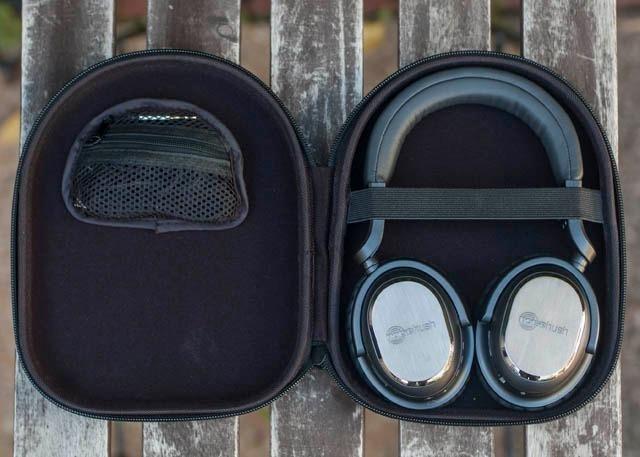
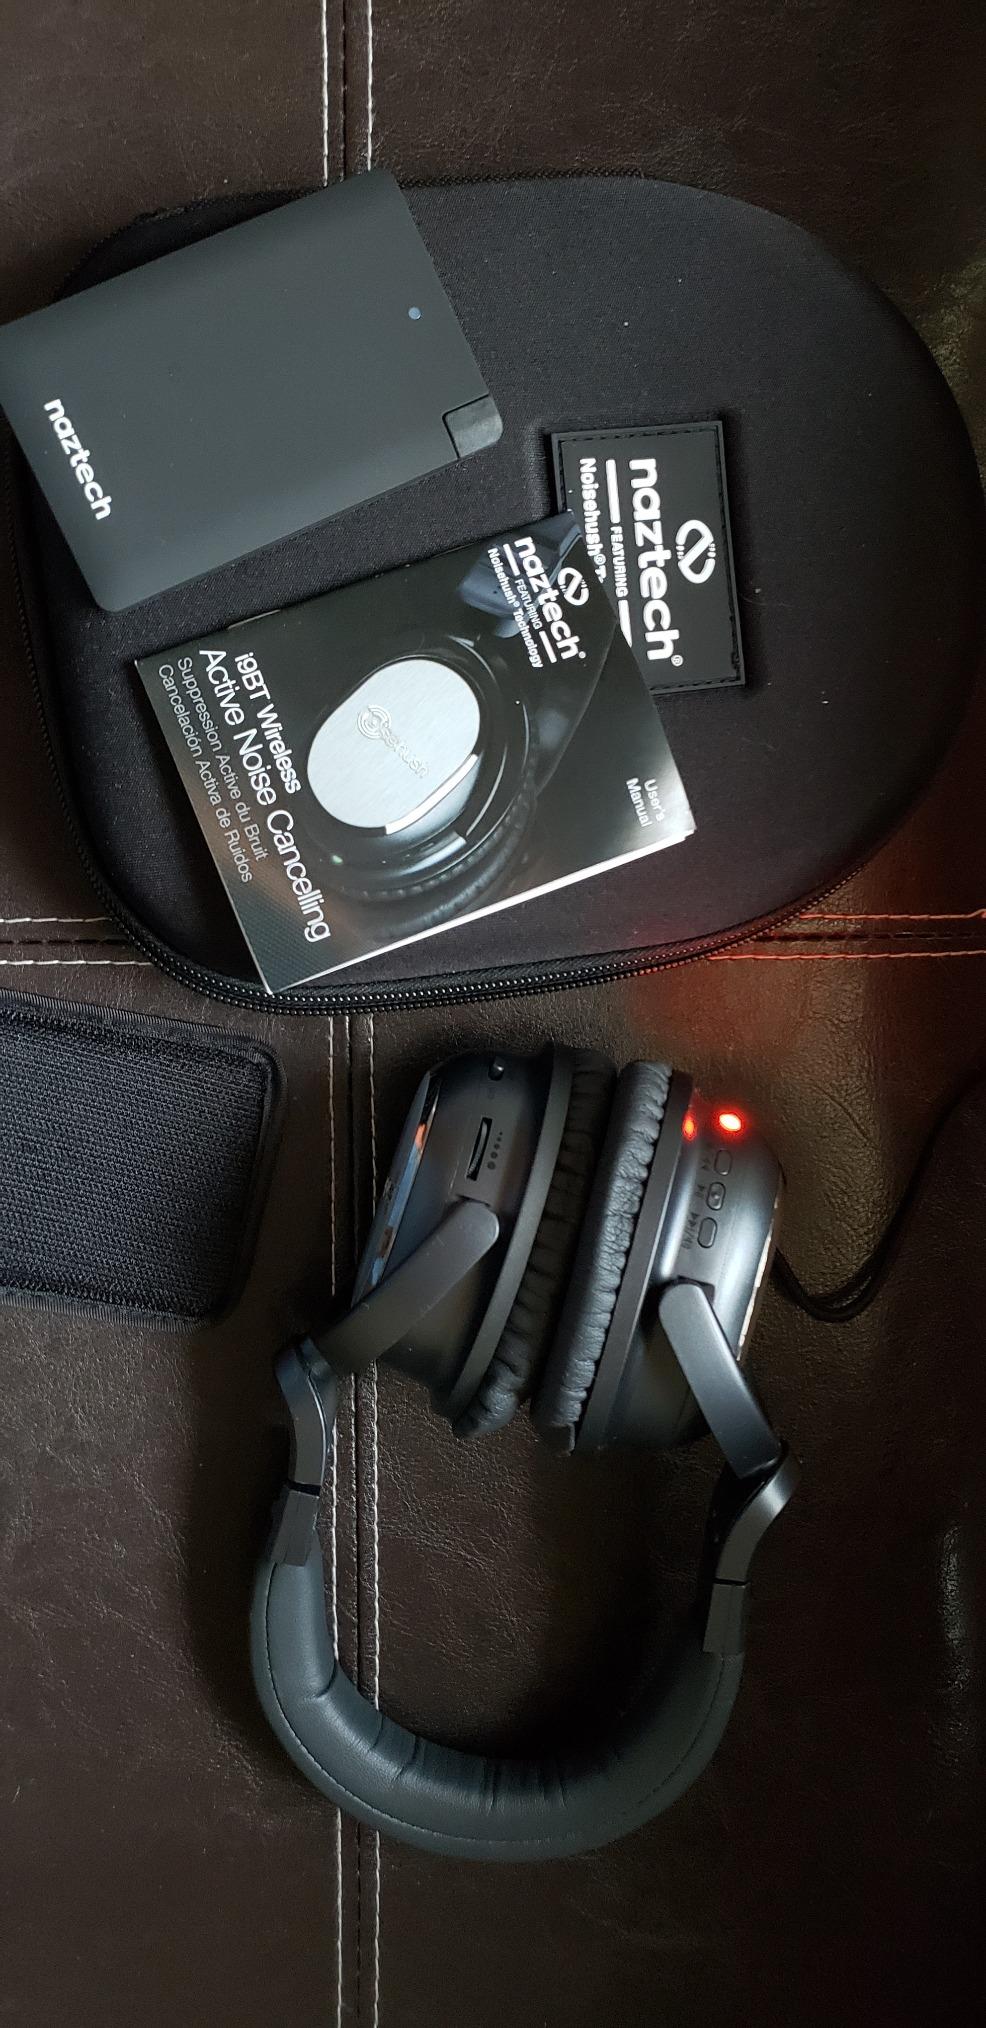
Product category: headphones
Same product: yes